Amstrad CPC

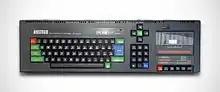
CPC 472

Developed as part of the "plus range", the GX4000 was Amstrad's short-lived attempt to enter the video game consoles market. Sharing the plus range's enhanced hardware characteristics, it represents the bare minimum variant of the range without a keyboard or support for mass storage devices. It came bundled with 2 paddle controllers and the racing game "Burnin' Rubber".